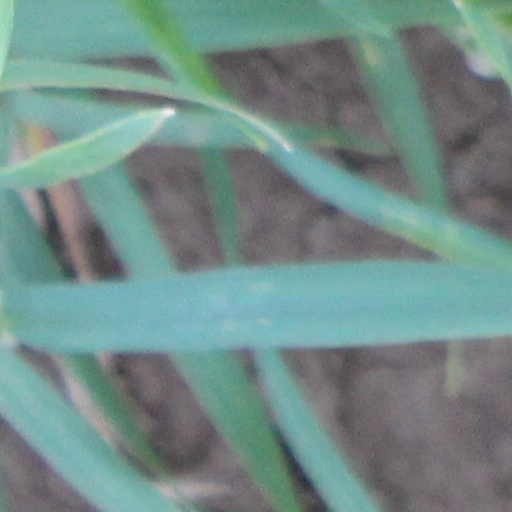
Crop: wheat